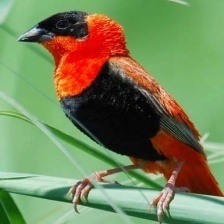
Species: NORTHERN RED BISHOP
Scientific name: EUPLECTES FRANCISCANUS